Cambridge, Ontario

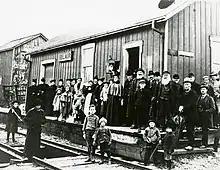
Crowd gathered in front of the Blair Grand Trunk Railway station in 1898

Preston was formed on land belonging to the German Company Tract, along the Speed River, which was purchased earlier from the Six Nations Indians. The name Preston is from the hometown of William Scollick, who was surveyor and a native of Preston, Lancashire in England.